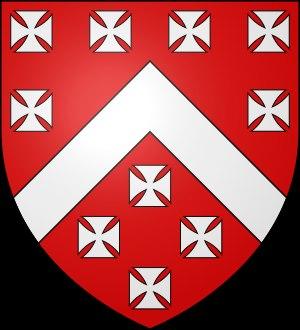
Anthony Fitzhardinge Gueterbock, 18ᵉ baron Berkeley, ingénieur de profession puis parlementaire britannique.
Eva Mary FitzHardinge Milman, 16ᵉ baronne Berkeley suo jure, d'ascendance noble britannique.